Wasteland Angel

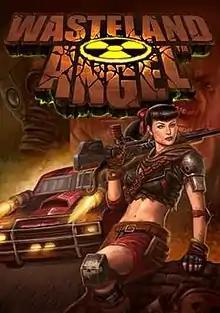

Wasteland Angel is a vehicular combat game created by the Finnish independent developer team Octane Games. Released on September 1, 2011, the game is published by Meridian4 for Windows and is distributed online through Steam, Impulse, GamersGate, Direct2Drive, and Amazon Download.